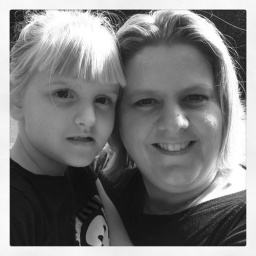
Two of the 3 cute girls in my life